Rutland

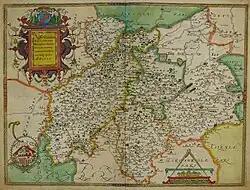
Hand-drawn map of Northamptonshire, Bedfordshire, Cambridgeshire, Huntingdonshire and Rutland by Christopher Saxton, 1576

The highest point of the county is at Cold Overton Park (historically part of Flitteriss Park) at 197 m (646 ft) above sea level close to the west border (OS Grid reference: SK8271708539). The lowest point is close to the east border, in secluded farmland at North Lodge Farm, northeast of Belmesthorpe, at just 17 m (56 feet) above sea level (OS Grid reference: TF056611122); this corner of the county is on the edge of The Fens and is drained by the West Glen.